Bankhead Highway

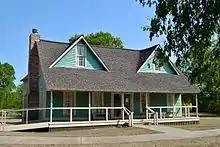
Historic Bankhead Highway visitor center in Mount Vernon, Texas

In June 2009 the Bankhead Highway was designated a Texas Historic Highway as part of the state's Historic Roads and Highways Program. The purpose of this designation is to supplement the Texas Historical Commission's existing "heritage tourism" programs and to increase interest in the Bankhead Highway.